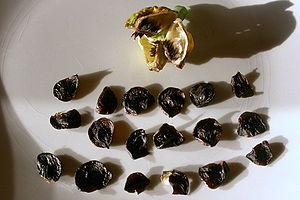
Les Amaryllidoideae sont une sous-famille de plantes monocotylédones de la famille des Amaryllidaceae et de l'ordre des Asparagales.